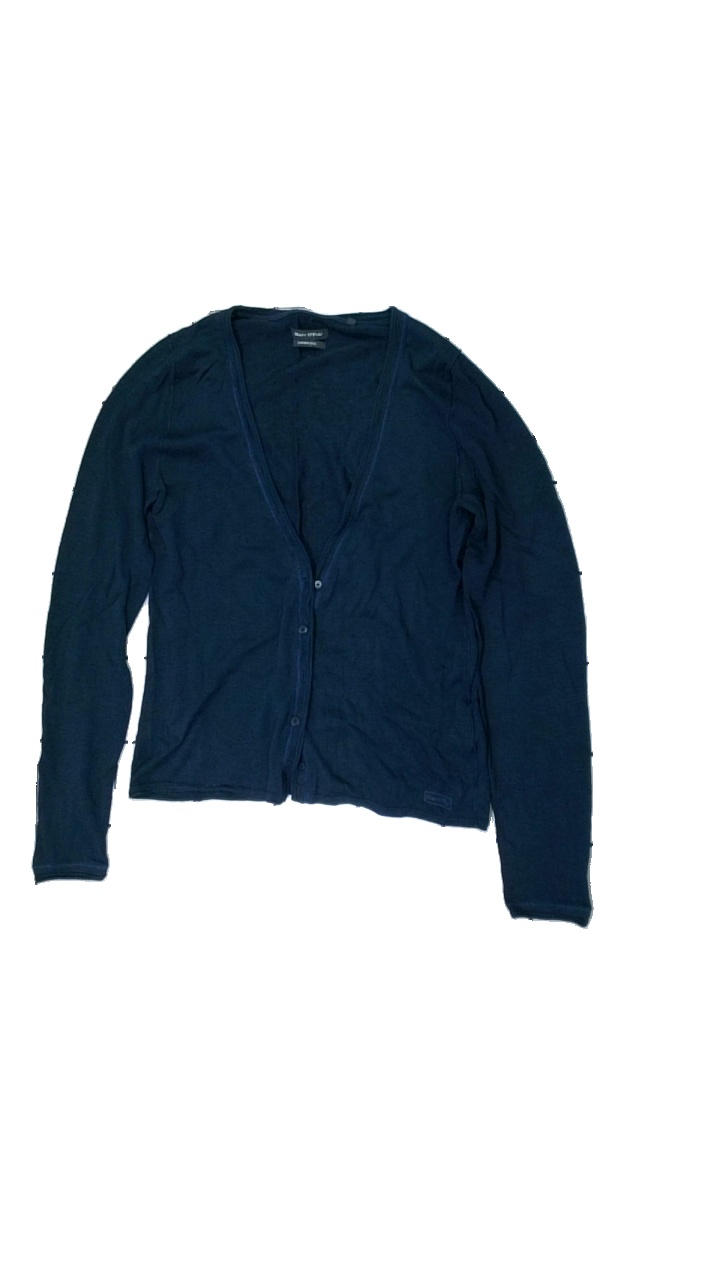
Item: Cardigan (Ladies)
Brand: Marc'o Polo
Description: mörkblå kofta med knappar
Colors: Blue
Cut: Regular
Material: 100% cotton
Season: All
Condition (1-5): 5
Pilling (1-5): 5
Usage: Reuse
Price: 50-100